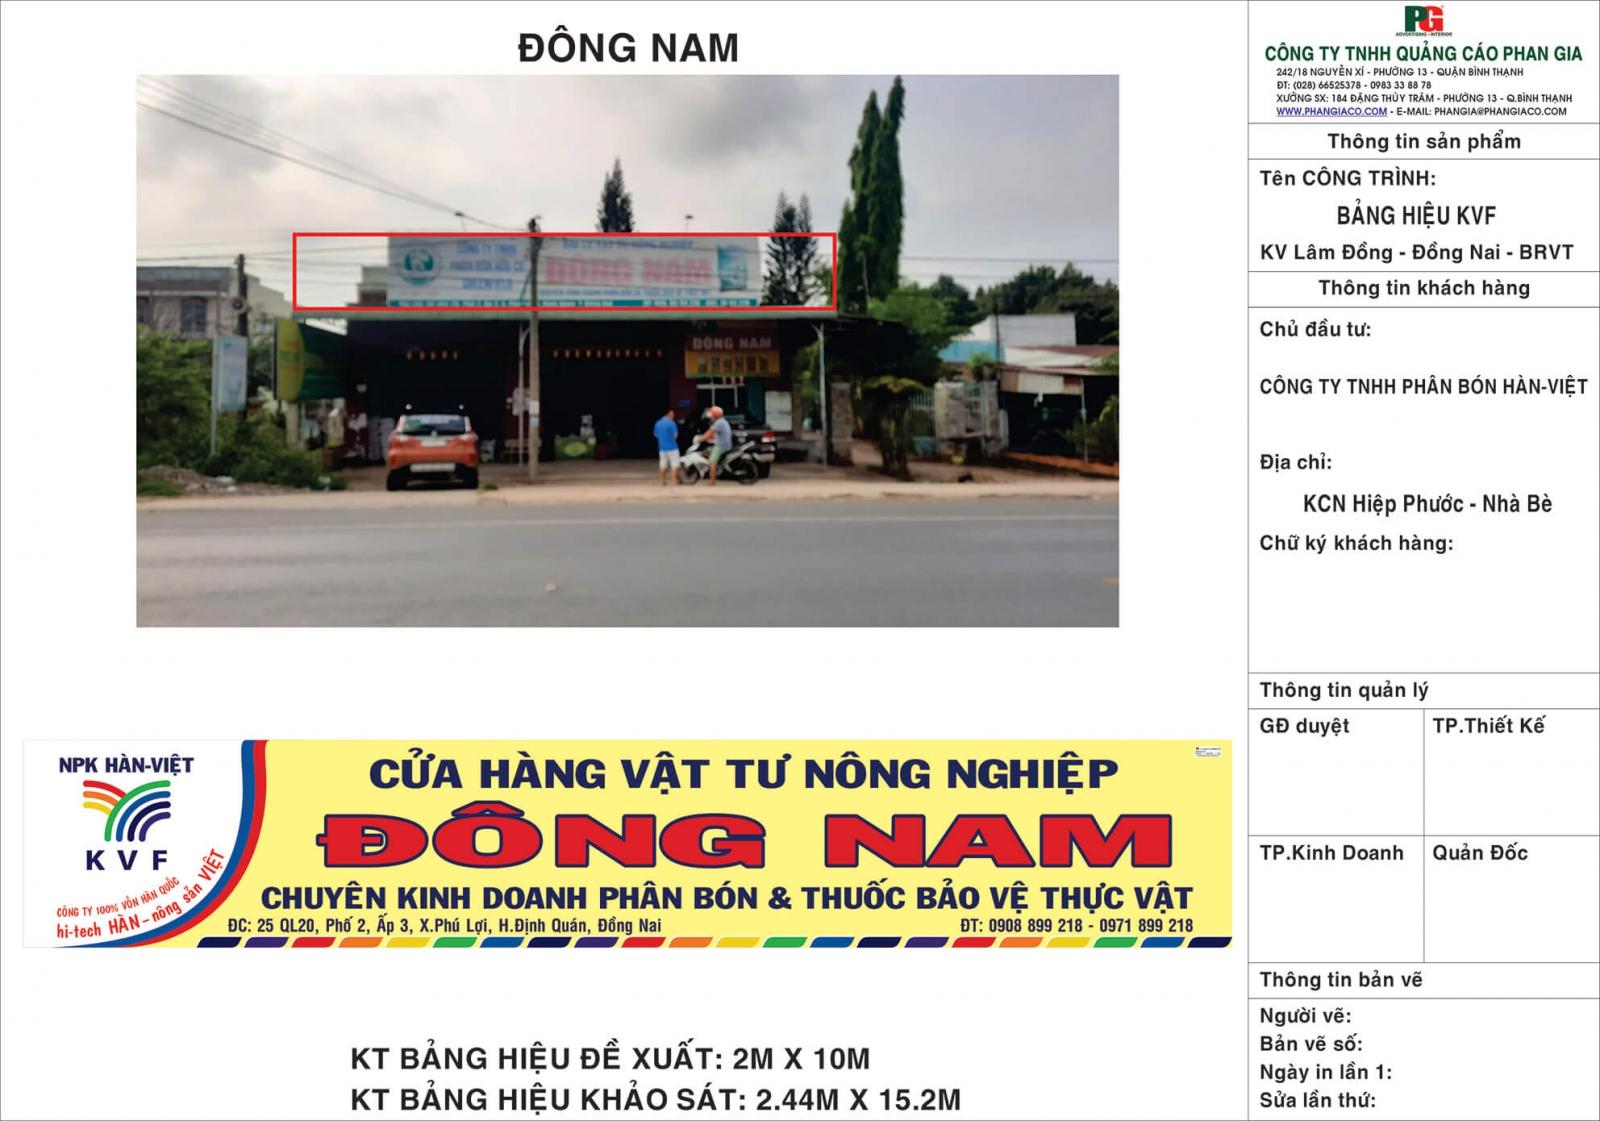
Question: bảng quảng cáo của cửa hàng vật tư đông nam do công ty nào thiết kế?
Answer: bảng quảng cáo do công ty tnhh quảng cáo phan gia thiết kế